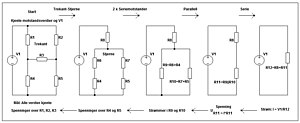
Wheatstonebro / Ubalanceret Wheatstonebro
Beregningsvej for en ubalanceret Wheatstonebro. Klik i billedet for forstørrelse.
En Wheatstonebro eller Wheatstones bro er et klassisk, præcist måleinstrument, der bl.a. anvendes til at måle resistansværdier. Wheatstonebroens princip kan med nogle ændringer også anvendes til at måle impedanser og reaktanser og kaldes så en impedansbro.